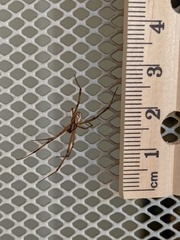
Species: Lactrodectus_hesperus